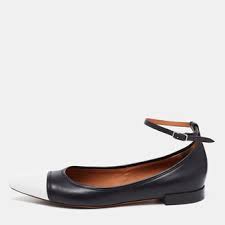
Label: Ballet Flat